1974 in the Vietnam War

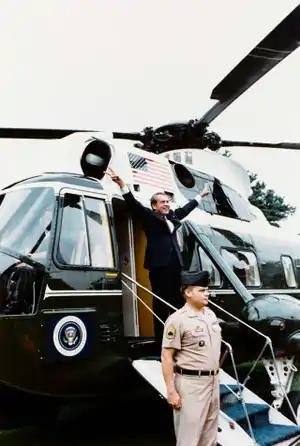
Richard Nixon leaves the White House after resigning as President

The Battle of Phú Lộc began as PAVN captured a series of hills in Phú Lộc District and installed artillery that closed Phu Bai Air Base and interdicted Highway 1. The hills were recaptured by the ARVN in costly fighting that depleted its reserve forces.